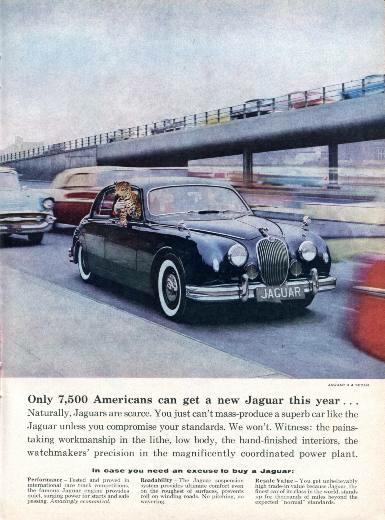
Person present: No